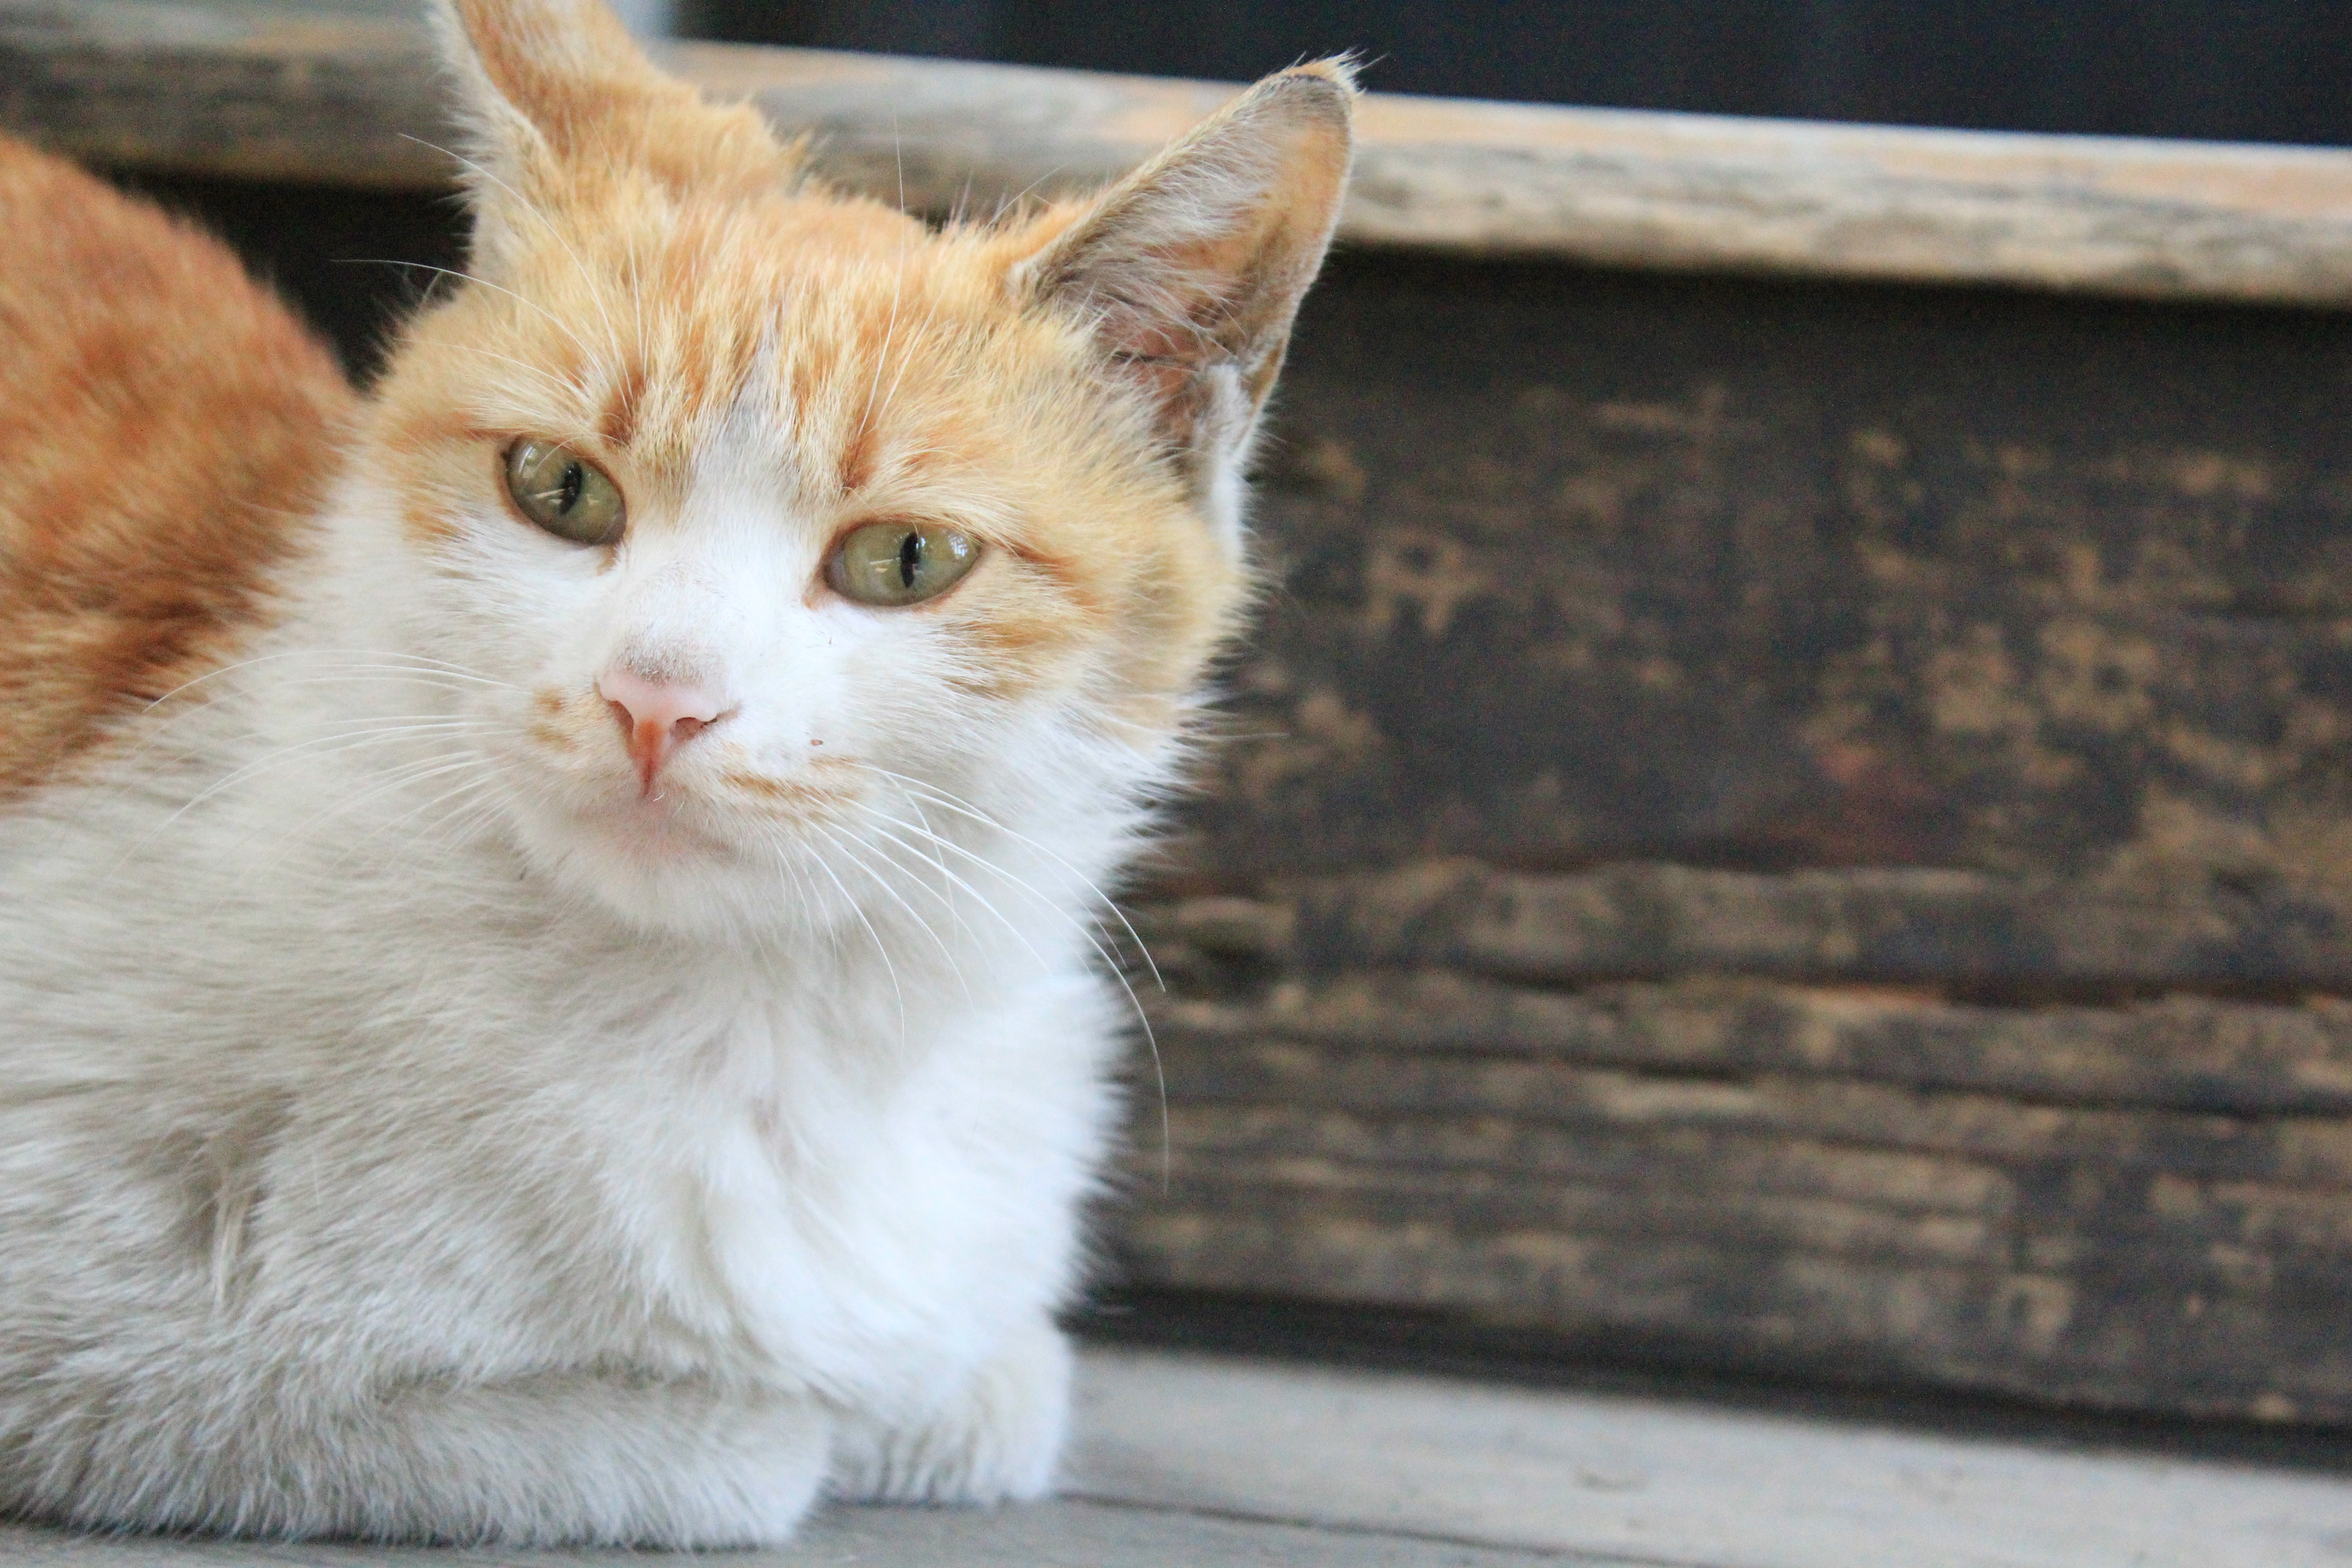
animal, kitten, cat, calm, mammal, fauna, whiskers, kitty, vertebrate, norwegian forest cat, european shorthair, small to medium sized cats, cat like mammal, domestic short haired cat, domestic long haired cat